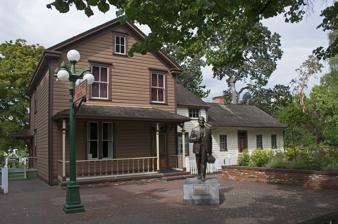
Building: Helmcken House
Country: Unknown
Year built: 1852
Historic house museum in British Columbia Canada, located in Thunderbird Park. Helmcken House Location Victoria, British Columbia Canada , located in Thunderbird Park . Type historic house museum Website royalbcmuseum.bc.ca Helmcken House is a museum in Victoria, British Columbia , located in Thunderbird Park . It was built in 1852 by Dr. John Sebastian Helmcken , a surgeon with the Hudson's Bay Company and the first doctor in Victoria. Some interesting items on display include his medical kit. It is one of the oldest houses in British Columbia still on its original site. See also Statue of John Sebastian Helmcken References